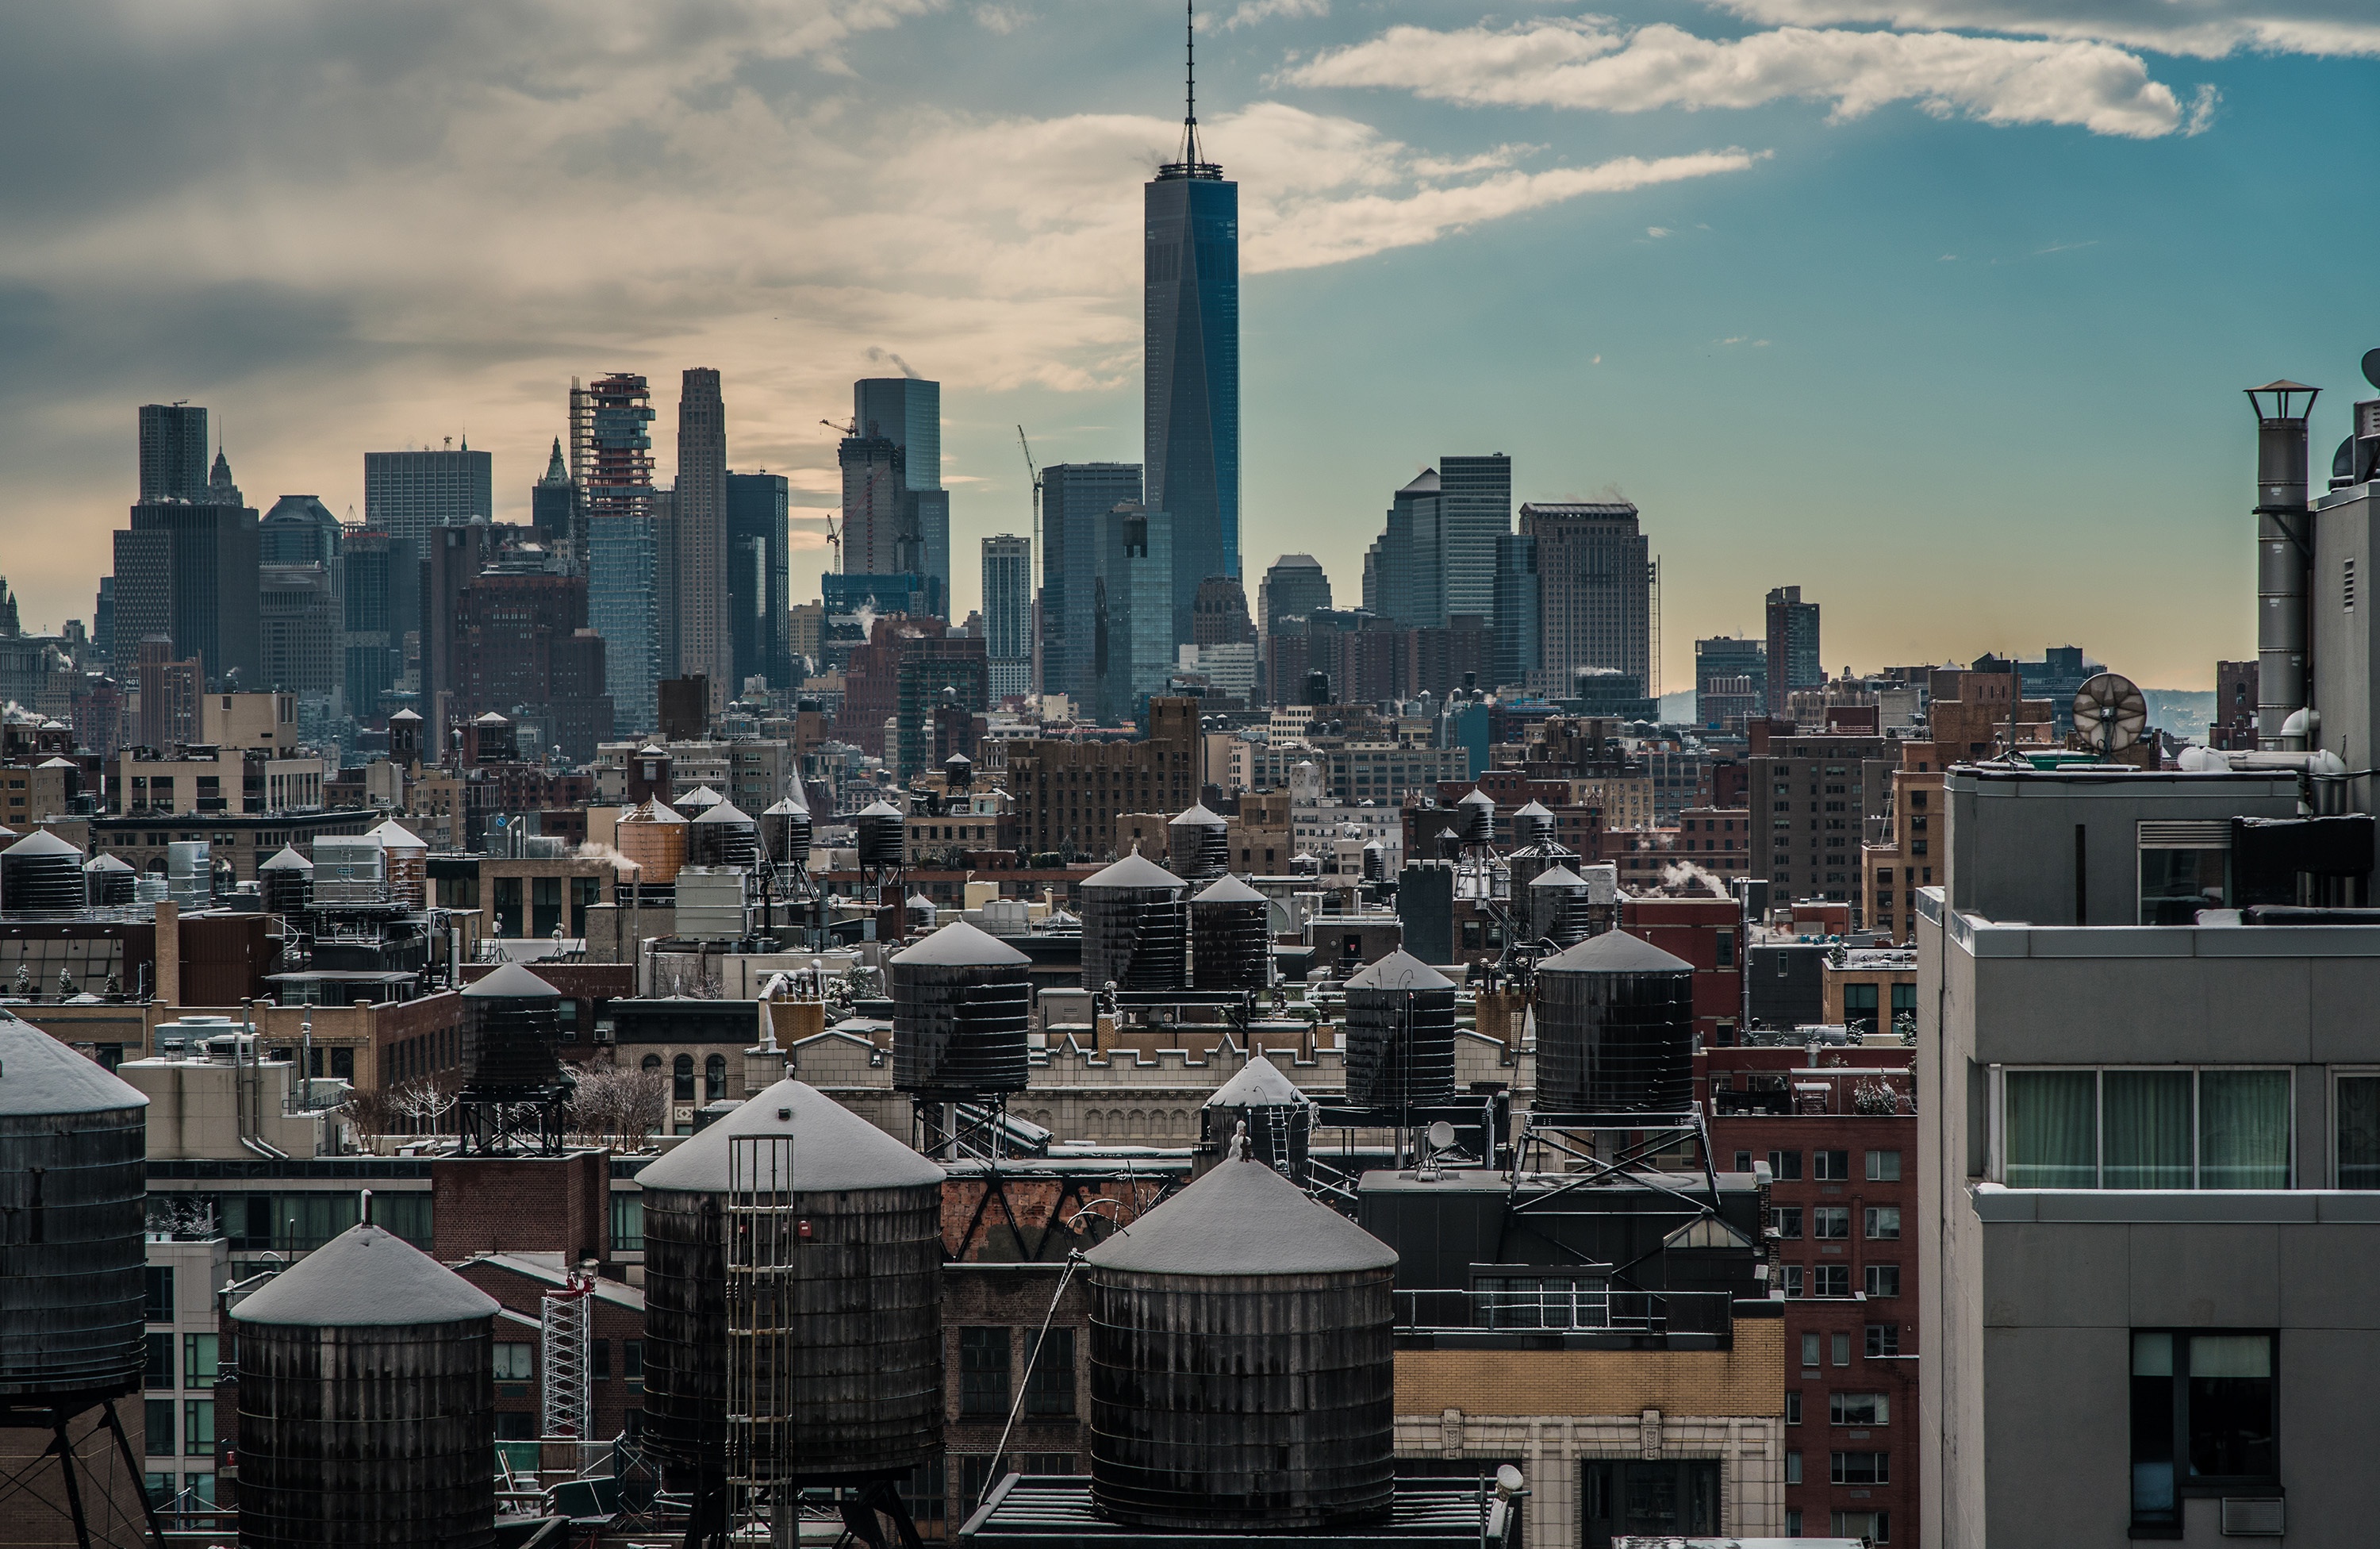
horizon, skyline, city, skyscraper, cityscape, downtown, dusk, tower block, metropolis, neighbourhood, urban area, residential area, geographical feature, human settlement, metropolitan area